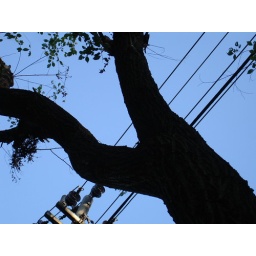
upwards ange of dark trunk &amp;amp; leaves against telephone wires &amp;amp; light sky